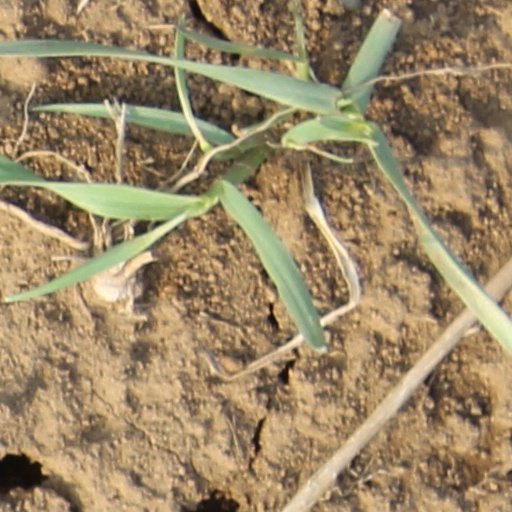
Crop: wheat